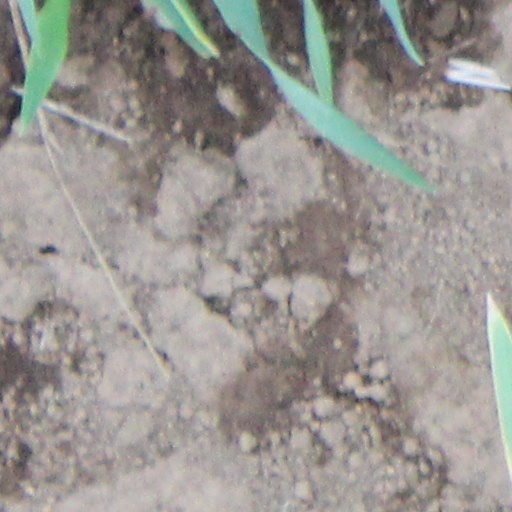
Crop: wheat